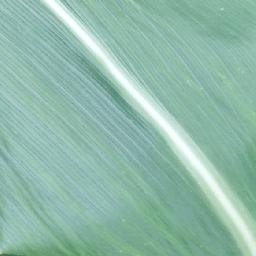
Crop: corn
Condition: (maize)_healthy